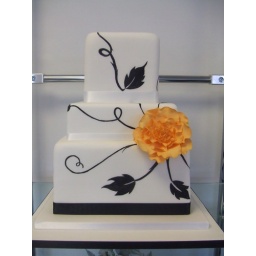
5 tier wedding display cake with hand painted design and open flower Inspired by Sweetest Perfections,USA cake design .